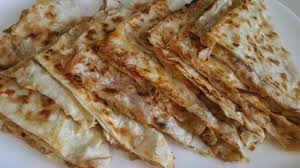
Yemek: gozleme